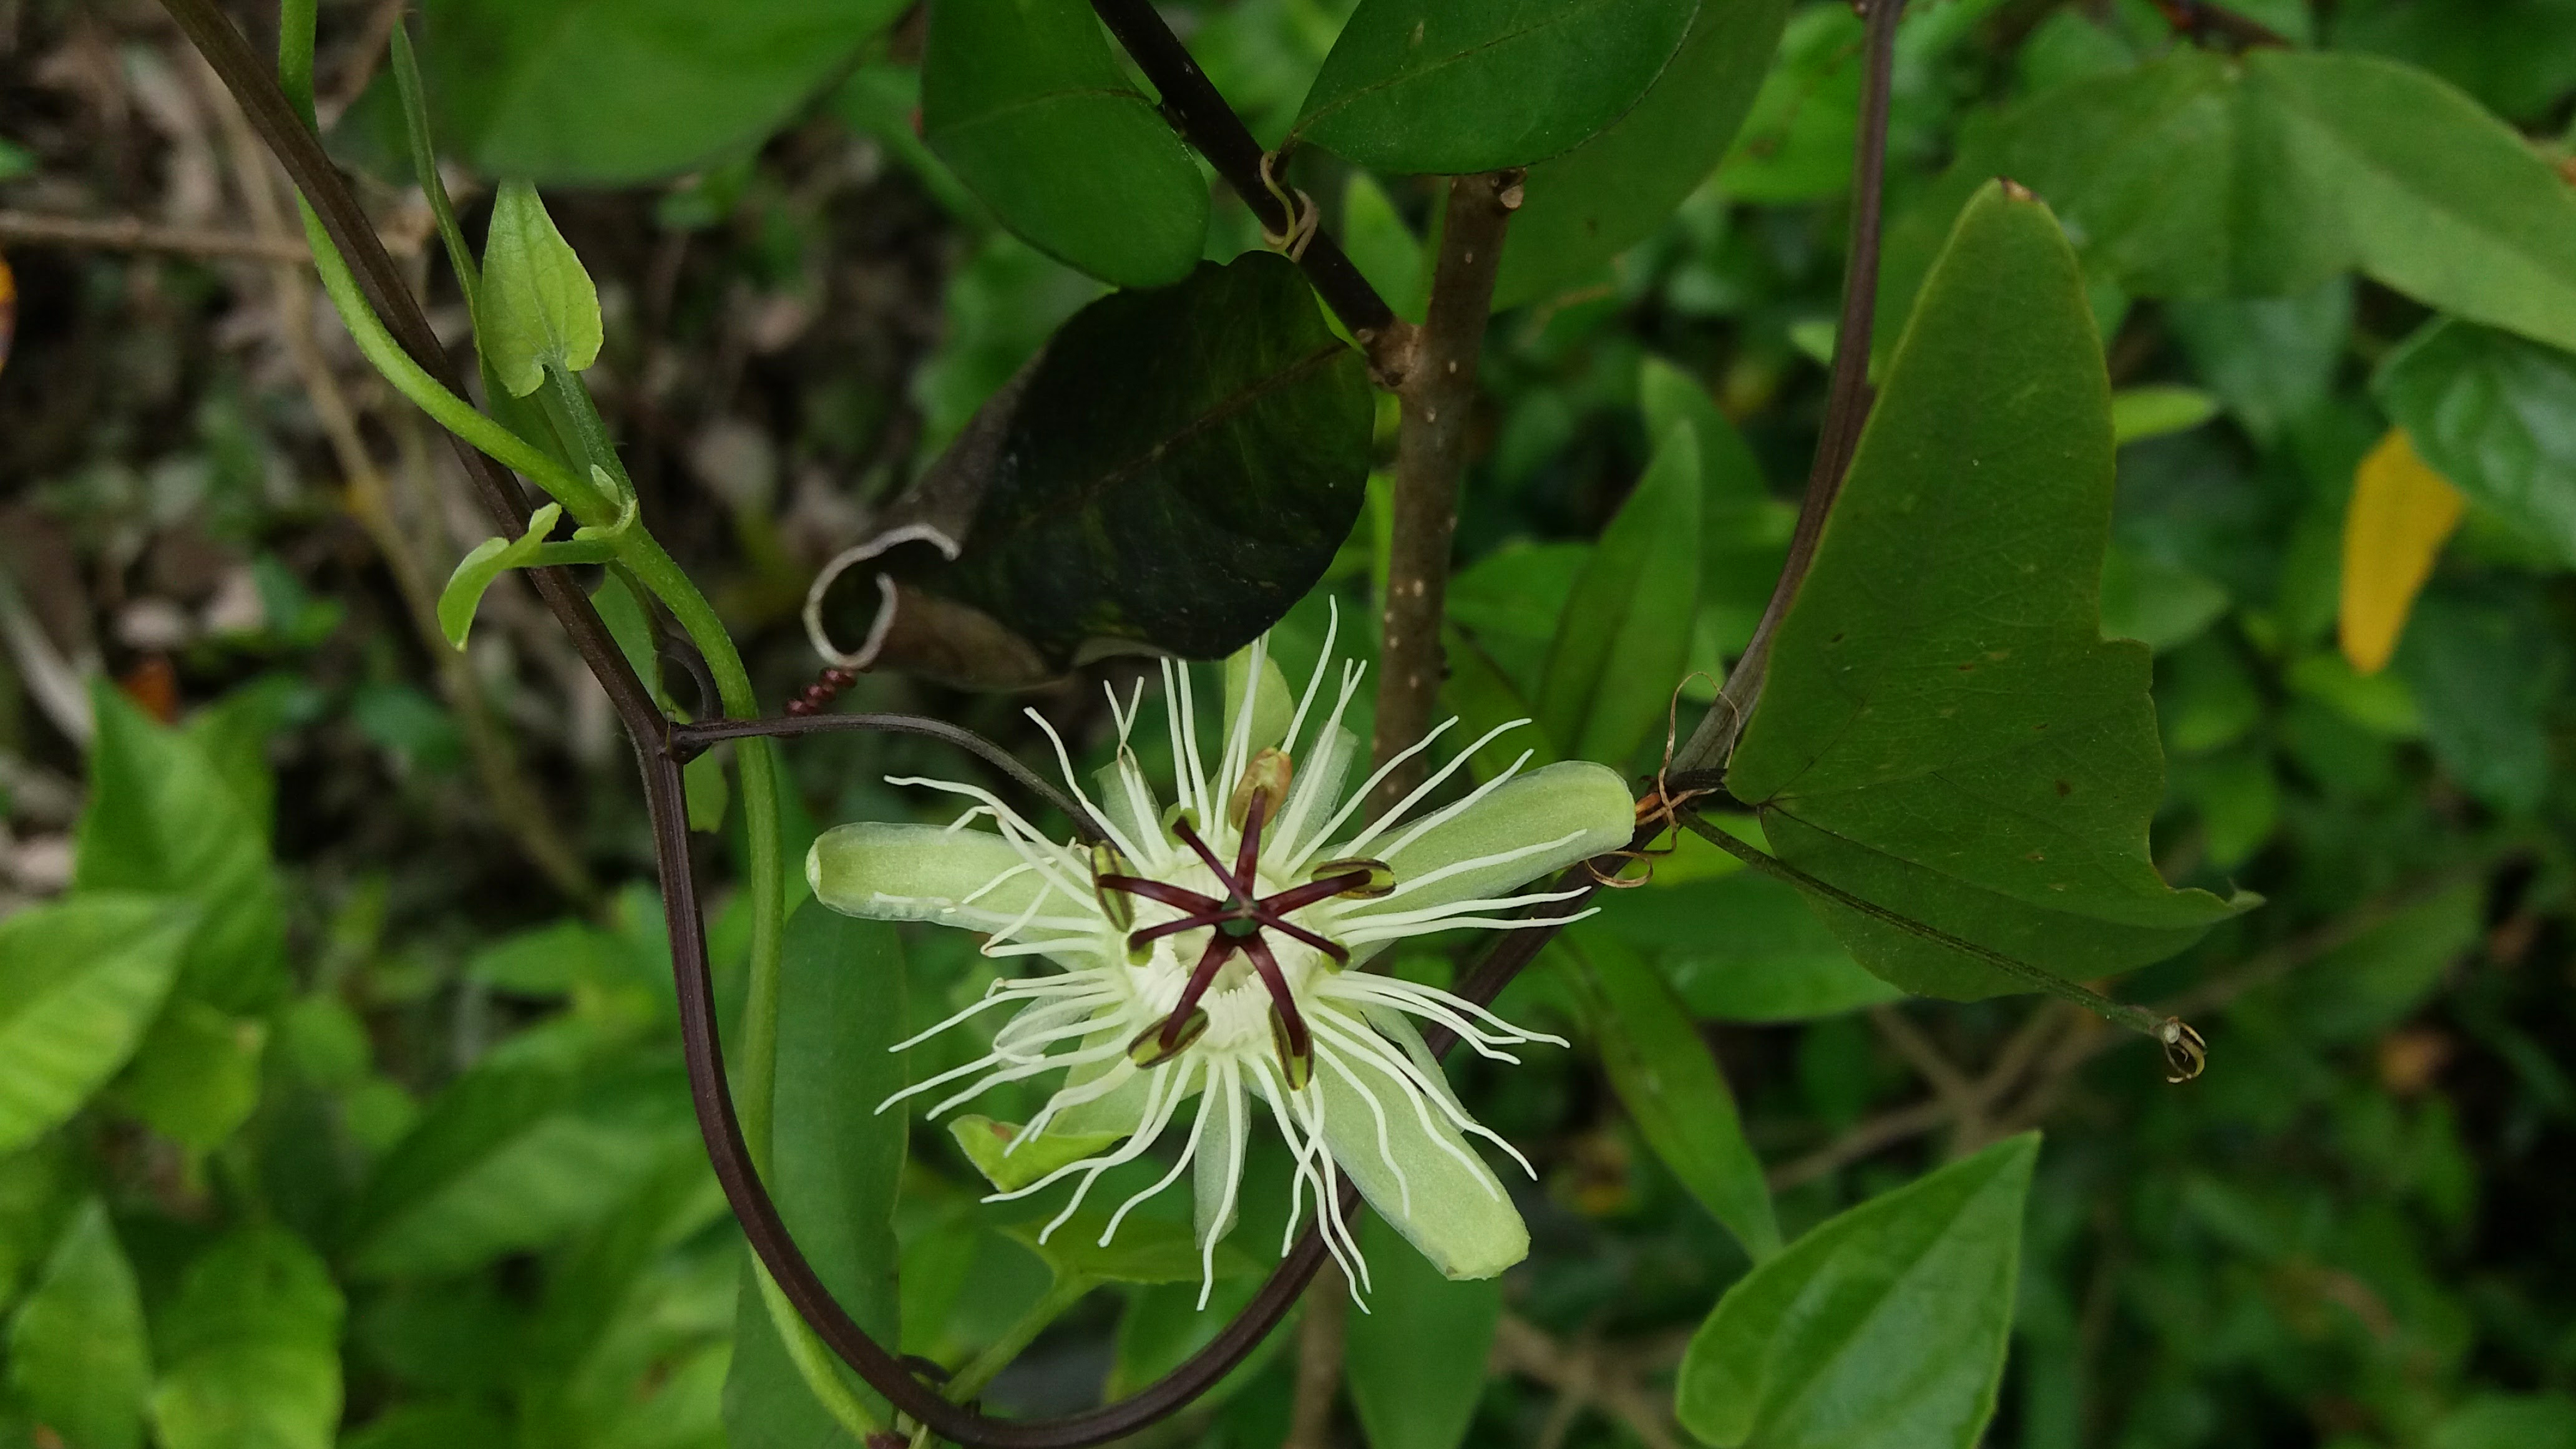
green, flower, flowering plant, plant, leaf, passion flower, passion flower family, terrestrial plant, wildflower, caper family, perennial plant